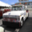
Label: truck